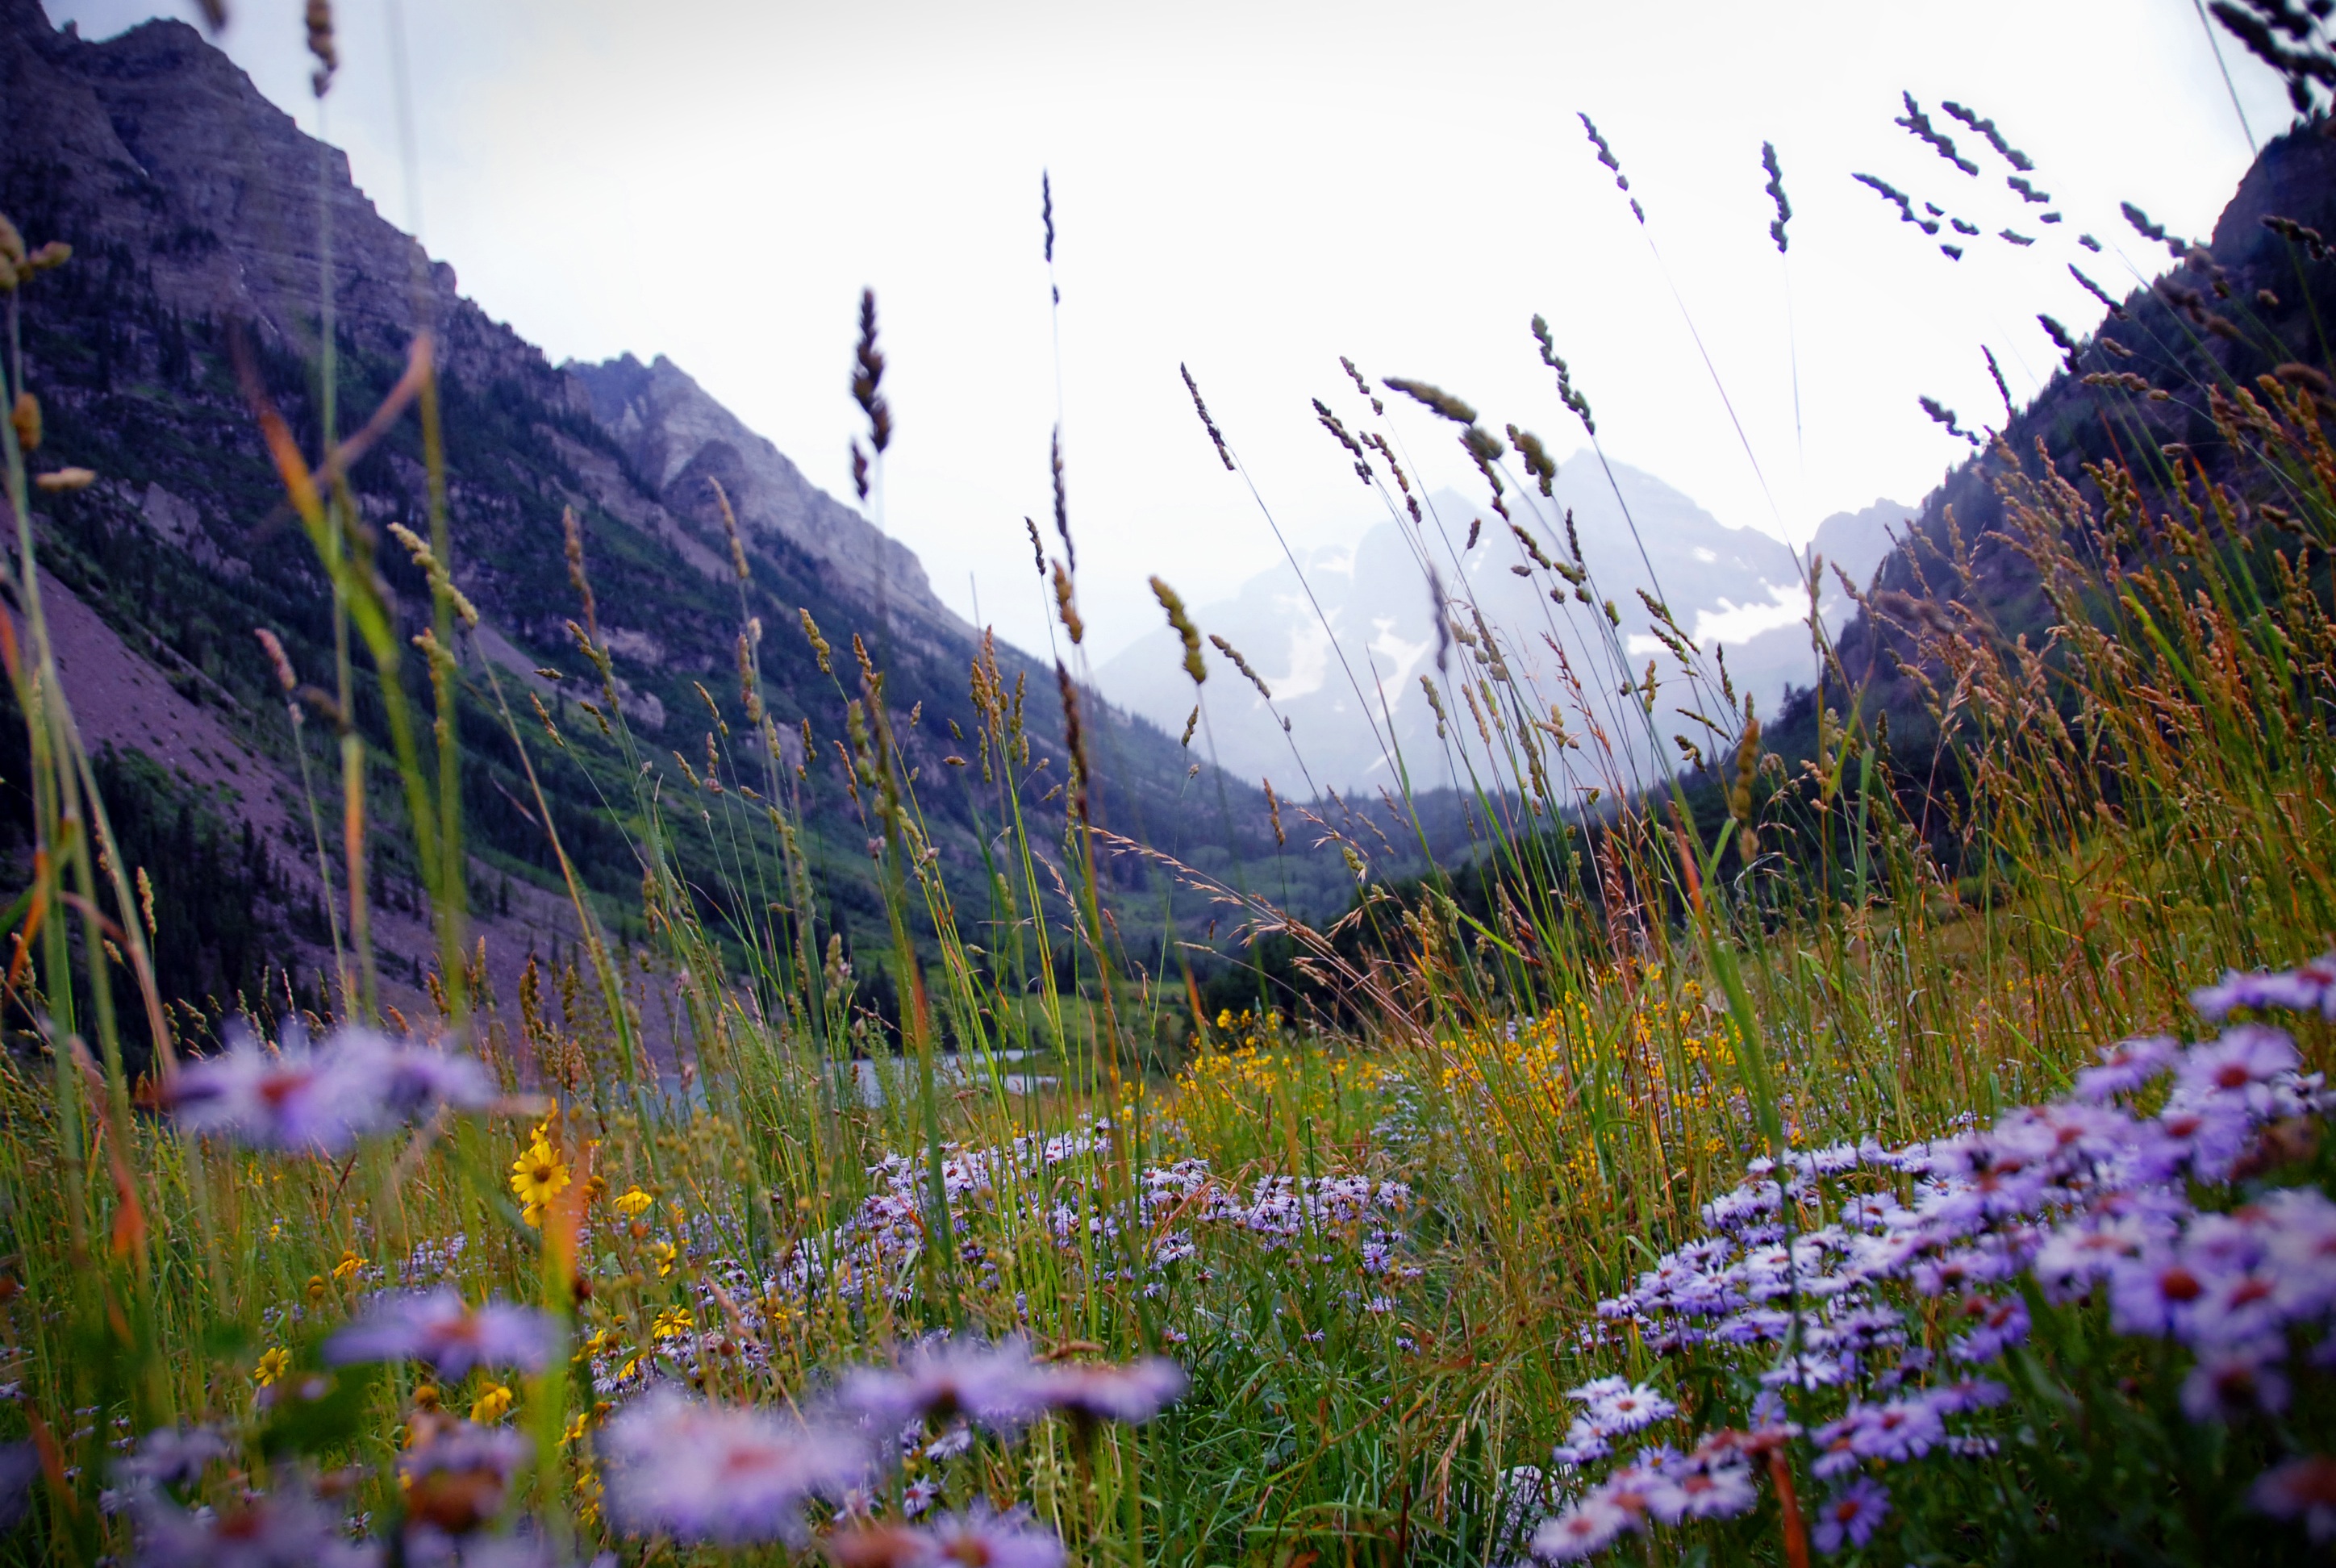
landscape, nature, grass, wilderness, mountain, plant, meadow, flower, valley, mountain range, autumn, flora, season, ridge, wildflower, alps, plateau, woodland, habitat, ecosystem, landform, geographical feature, mountainous landforms